Military history of Romania

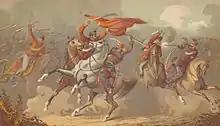
Depiction of a Romanian cavalryman capturing an Ottoman flag during the Romanian War of Independence

Wallachia, led by Vlad III the Impaler (1456–1462, born in Sighişoara, three-time voivode) stopped paying tribute to the Ottomans in 1459 and in the winter of 1461 to 1462 Vlad crossed the Danube and devastated Northern Bulgaria and Dobruja, leaving over 20,000 dead. In response, Sultan Mehmed II raised an army of around 60,000 troops and 30,000 irregulars and headed towards Wallachia in the spring of 1462. With his army of 20,000–30,000 men Vlad was unable to stop the Turks from entering Wallachia and occupying the capital Târgoviște (4 June 1462), so he resorted to organizing small attacks and ambushes on the Turks. The most important of these attacks took place on the night of 16–17 June, when Vlad and some of his men allegedly entered the main Turkish camp (wearing Ottoman disguises) and attempted to assassinate Mehmed. The Turks eventually installed Vlad's brother, Radu the Handsome, as the new voivode; he gathered support from the nobility and chased Vlad to Transylvania, and by August 1462 he had struck a deal with the Hungarian Crown.